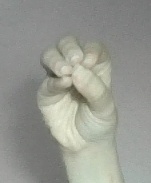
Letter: ha